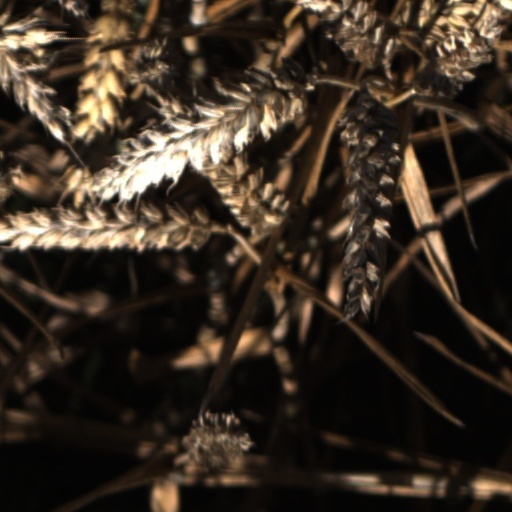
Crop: wheat